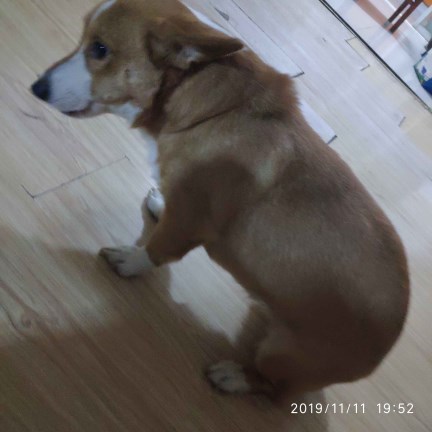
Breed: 2909-n000116-Cardigan